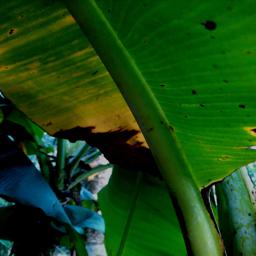
Label: JAHAJI STEM